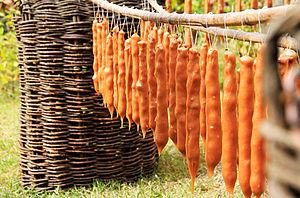
Le tchourtchkhela, également nommé soutzoukos, djevizli soudjouk et kaghtsr sujukh, est une confiserie traditionnelle géorgienne, inscrite sur la liste du patrimoine culturel intangible de la Géorgie. Les ingrédients principaux sont le raisin, les noix — remplacées dans certains cas par des amandes ou des noisettes —, et la farine.